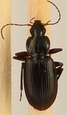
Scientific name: Calathus advena
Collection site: Rocky Mountains NEON (RMNP), plot RMNP_008